Leyland Comet

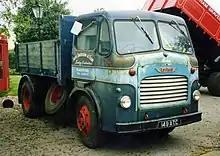
1956 Leyland Comet 100

In 1952 a cab over version of the Comet became available. This was sold next to the bonneted model until 1955/56, depending on the market. Power from the Leyland O.350 engine in the bonneted version went from in 1955. This model continued in production until 1958, although Australian models continued to use this cab into the early 1960s. This model also entered production in India after having received government approval in 1951. Ashok Motors, Ashok Leyland after 1954, manufactured it locally. The original front clip design remained in use into the early 1970s. Ashok Leyland proceeded to develop a simplified local cab design and continued to build the Comet into the 1990s.